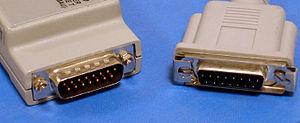
Attachment unit interface ou interface de raccordement à l'unité, est une interface qui assure la liaison entre l'unité de raccordement au support et la sous-couche de signalisation de la couche physique du standard Ethernet 1 Mbit/s - 10 Mbit/s.